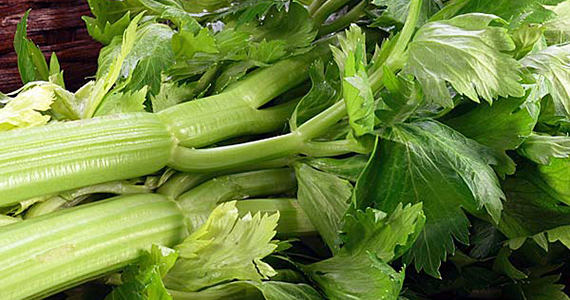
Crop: unknown
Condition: celery